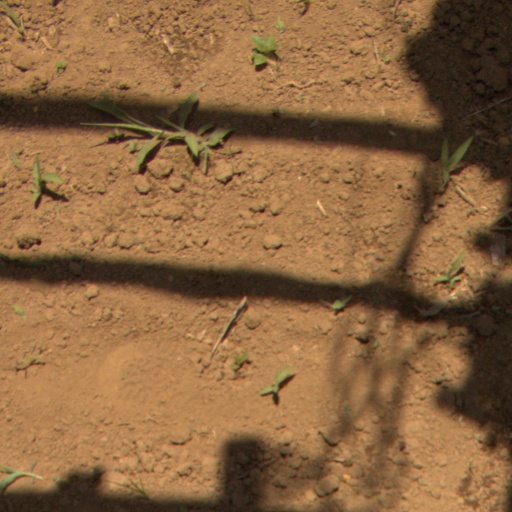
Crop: Jerusalem artichoke